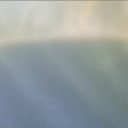
Label: Leaf_rust